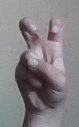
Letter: toot